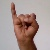
The image shows a hand gesture representing the letter 'I' in Indian Sign Language.